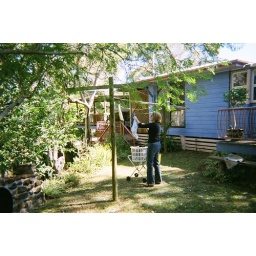
There's even green in the grass when this was taken!